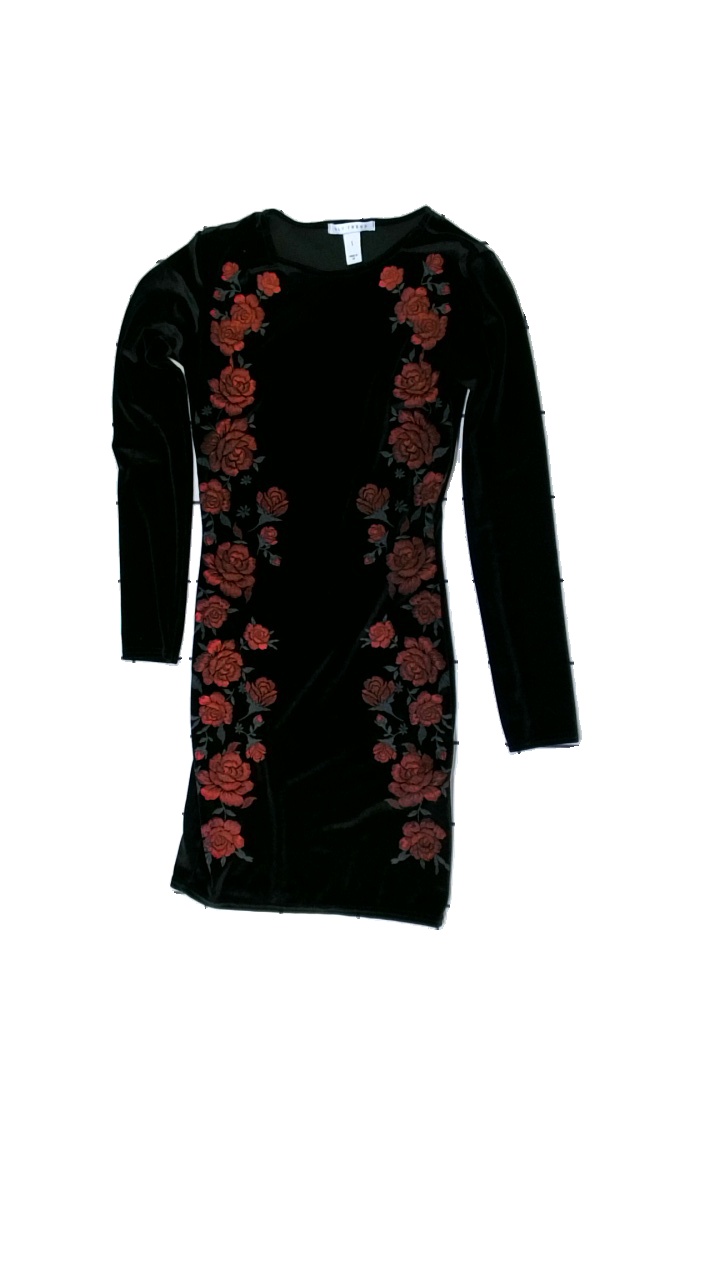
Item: Dress (Ladies)
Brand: Nly Trend
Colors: Black, Red
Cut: Tight
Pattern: Floral print
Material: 100% poly
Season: All
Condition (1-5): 4
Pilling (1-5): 3
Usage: Reuse
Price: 50-100